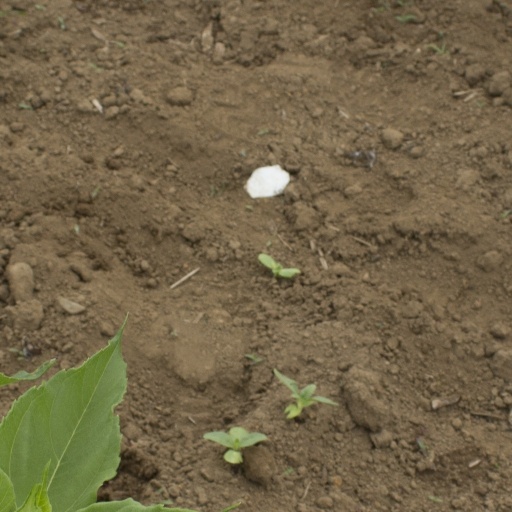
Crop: Jerusalem artichoke